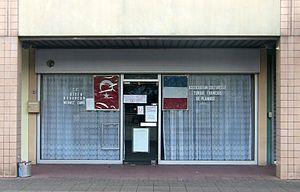
Association culturelle turque française de Planoise, à Besançon (Doubs, France).
La présence significative de l'islam à Besançon remonte à l'après-Seconde Guerre mondiale, et surtout à l'indépendance des pays du Maghreb. Avant cette époque, aucune source n'atteste de l'existence d'une communauté musulmane bisontine, bien que des soldats coloniaux aient été en garnison dans la région, de 1870 aux années 1920. La 1ʳᵉ armée française, comprenant une grande partie de tirailleurs originaires des colonies françaises, s'est illustrée dans la région et a notamment libéré une partie du Doubs, du Territoire de Belfort et de l'Alsace en 1944-1945. Les coloniaux ayant survécu repartiront pour la plupart dans leur pays d'origine après la guerre, se disperseront un peu partout en France ou s'établiront dans la capitale comtoise.
L'immigration à Besançon est l'installation à Besançon de personnes appelées « immigrés », n'étant pas né dans la ville ou ses environs. Aujourd'hui, cela fait référence aux individus n'ayant pas — le plus souvent — la nationalité française et venant d'un autre pays que la France. Les premiers immigrants furent les Séquanes, suivis des Romains qui envahirent la région avant que la ville ne soit rattachée au royaume franc. Cependant, les premiers vrais migrants furent les Juifs, qui s'installèrent dans la capitale comtoise à partir du Moyen Âge et jusqu'au XIXᵉ siècle.